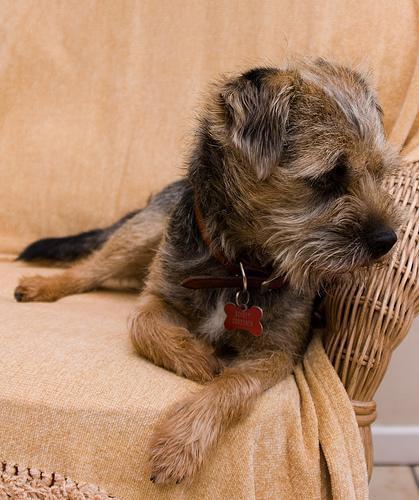
Border_terrier